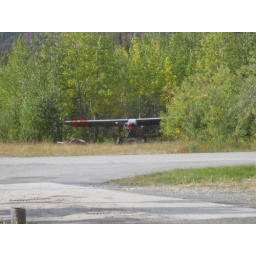
A small plane parked off the side of the road near the Paxson, Alaska lodge, just before the entrance to the Denali Highway.